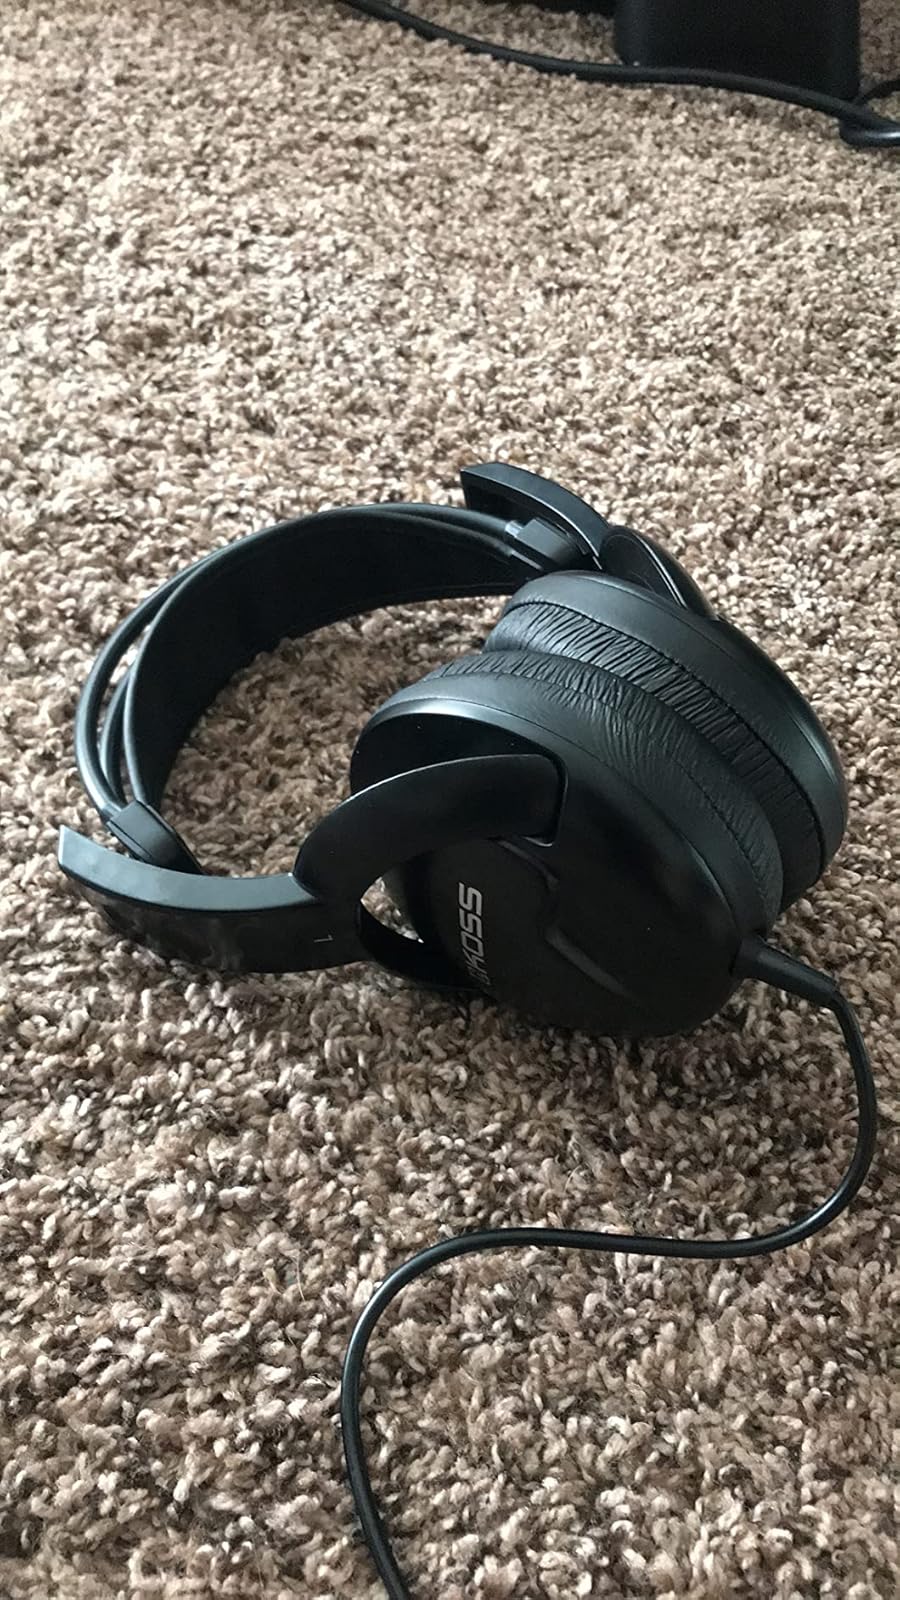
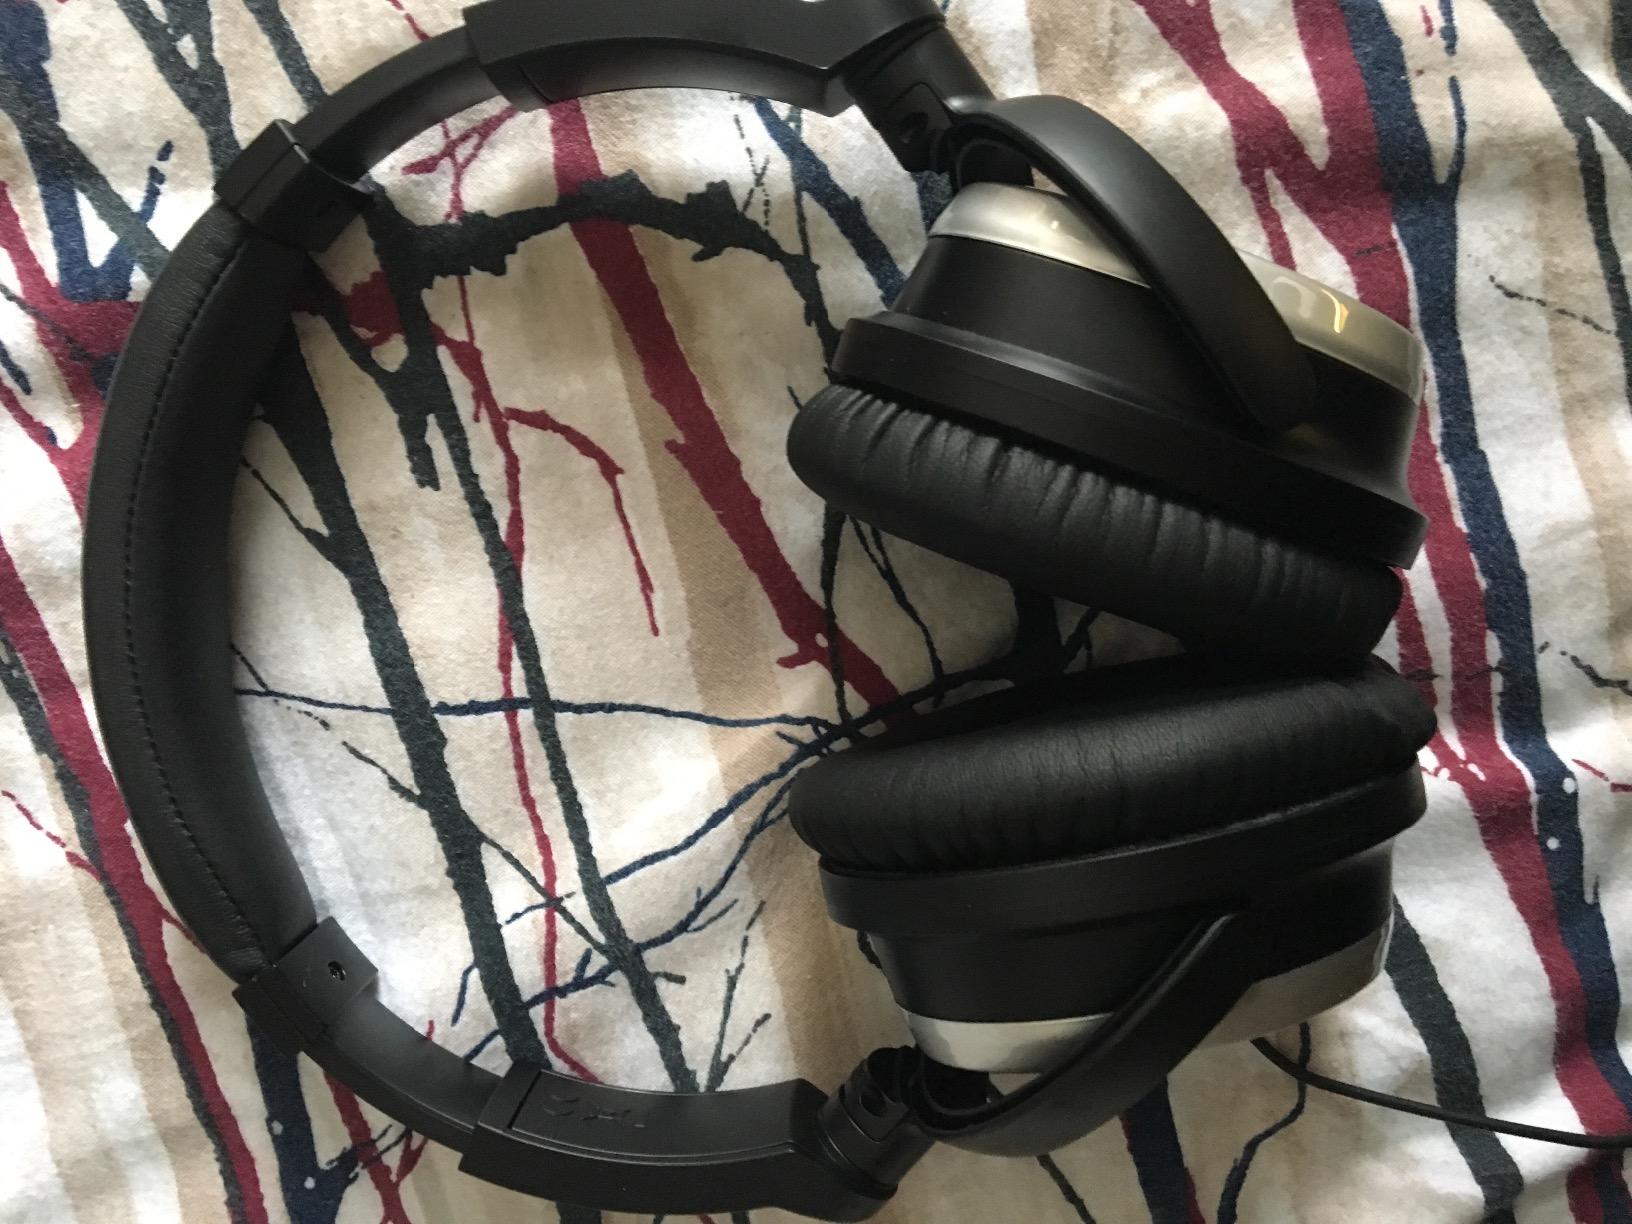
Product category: headphones
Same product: no